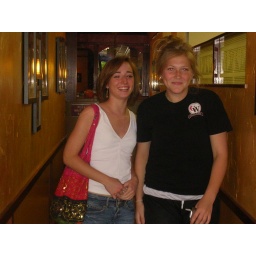
Yea, we know u both tried to go in the one person bathroom u can't deny it